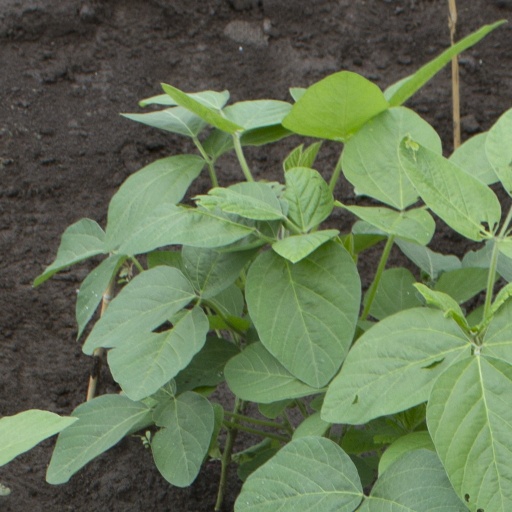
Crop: soybean